Sobrarbe

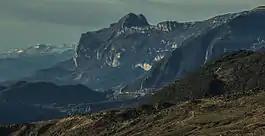
View of Serra Ferrera

Sobrarbe is a comarca of Aragon, Spain. It is located in the north of Huesca province, making up part of the autonomous community of Aragon. Many of its people speak the Aragonese language locally known as "fabla".